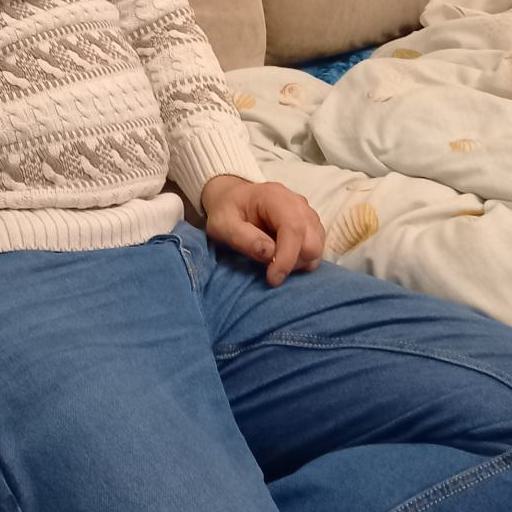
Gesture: no_gesture